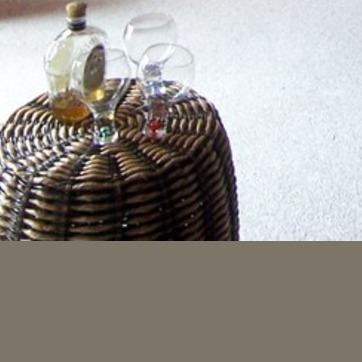
Material: other